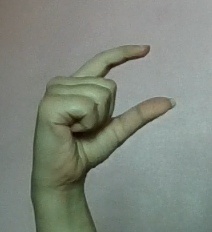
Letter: dal